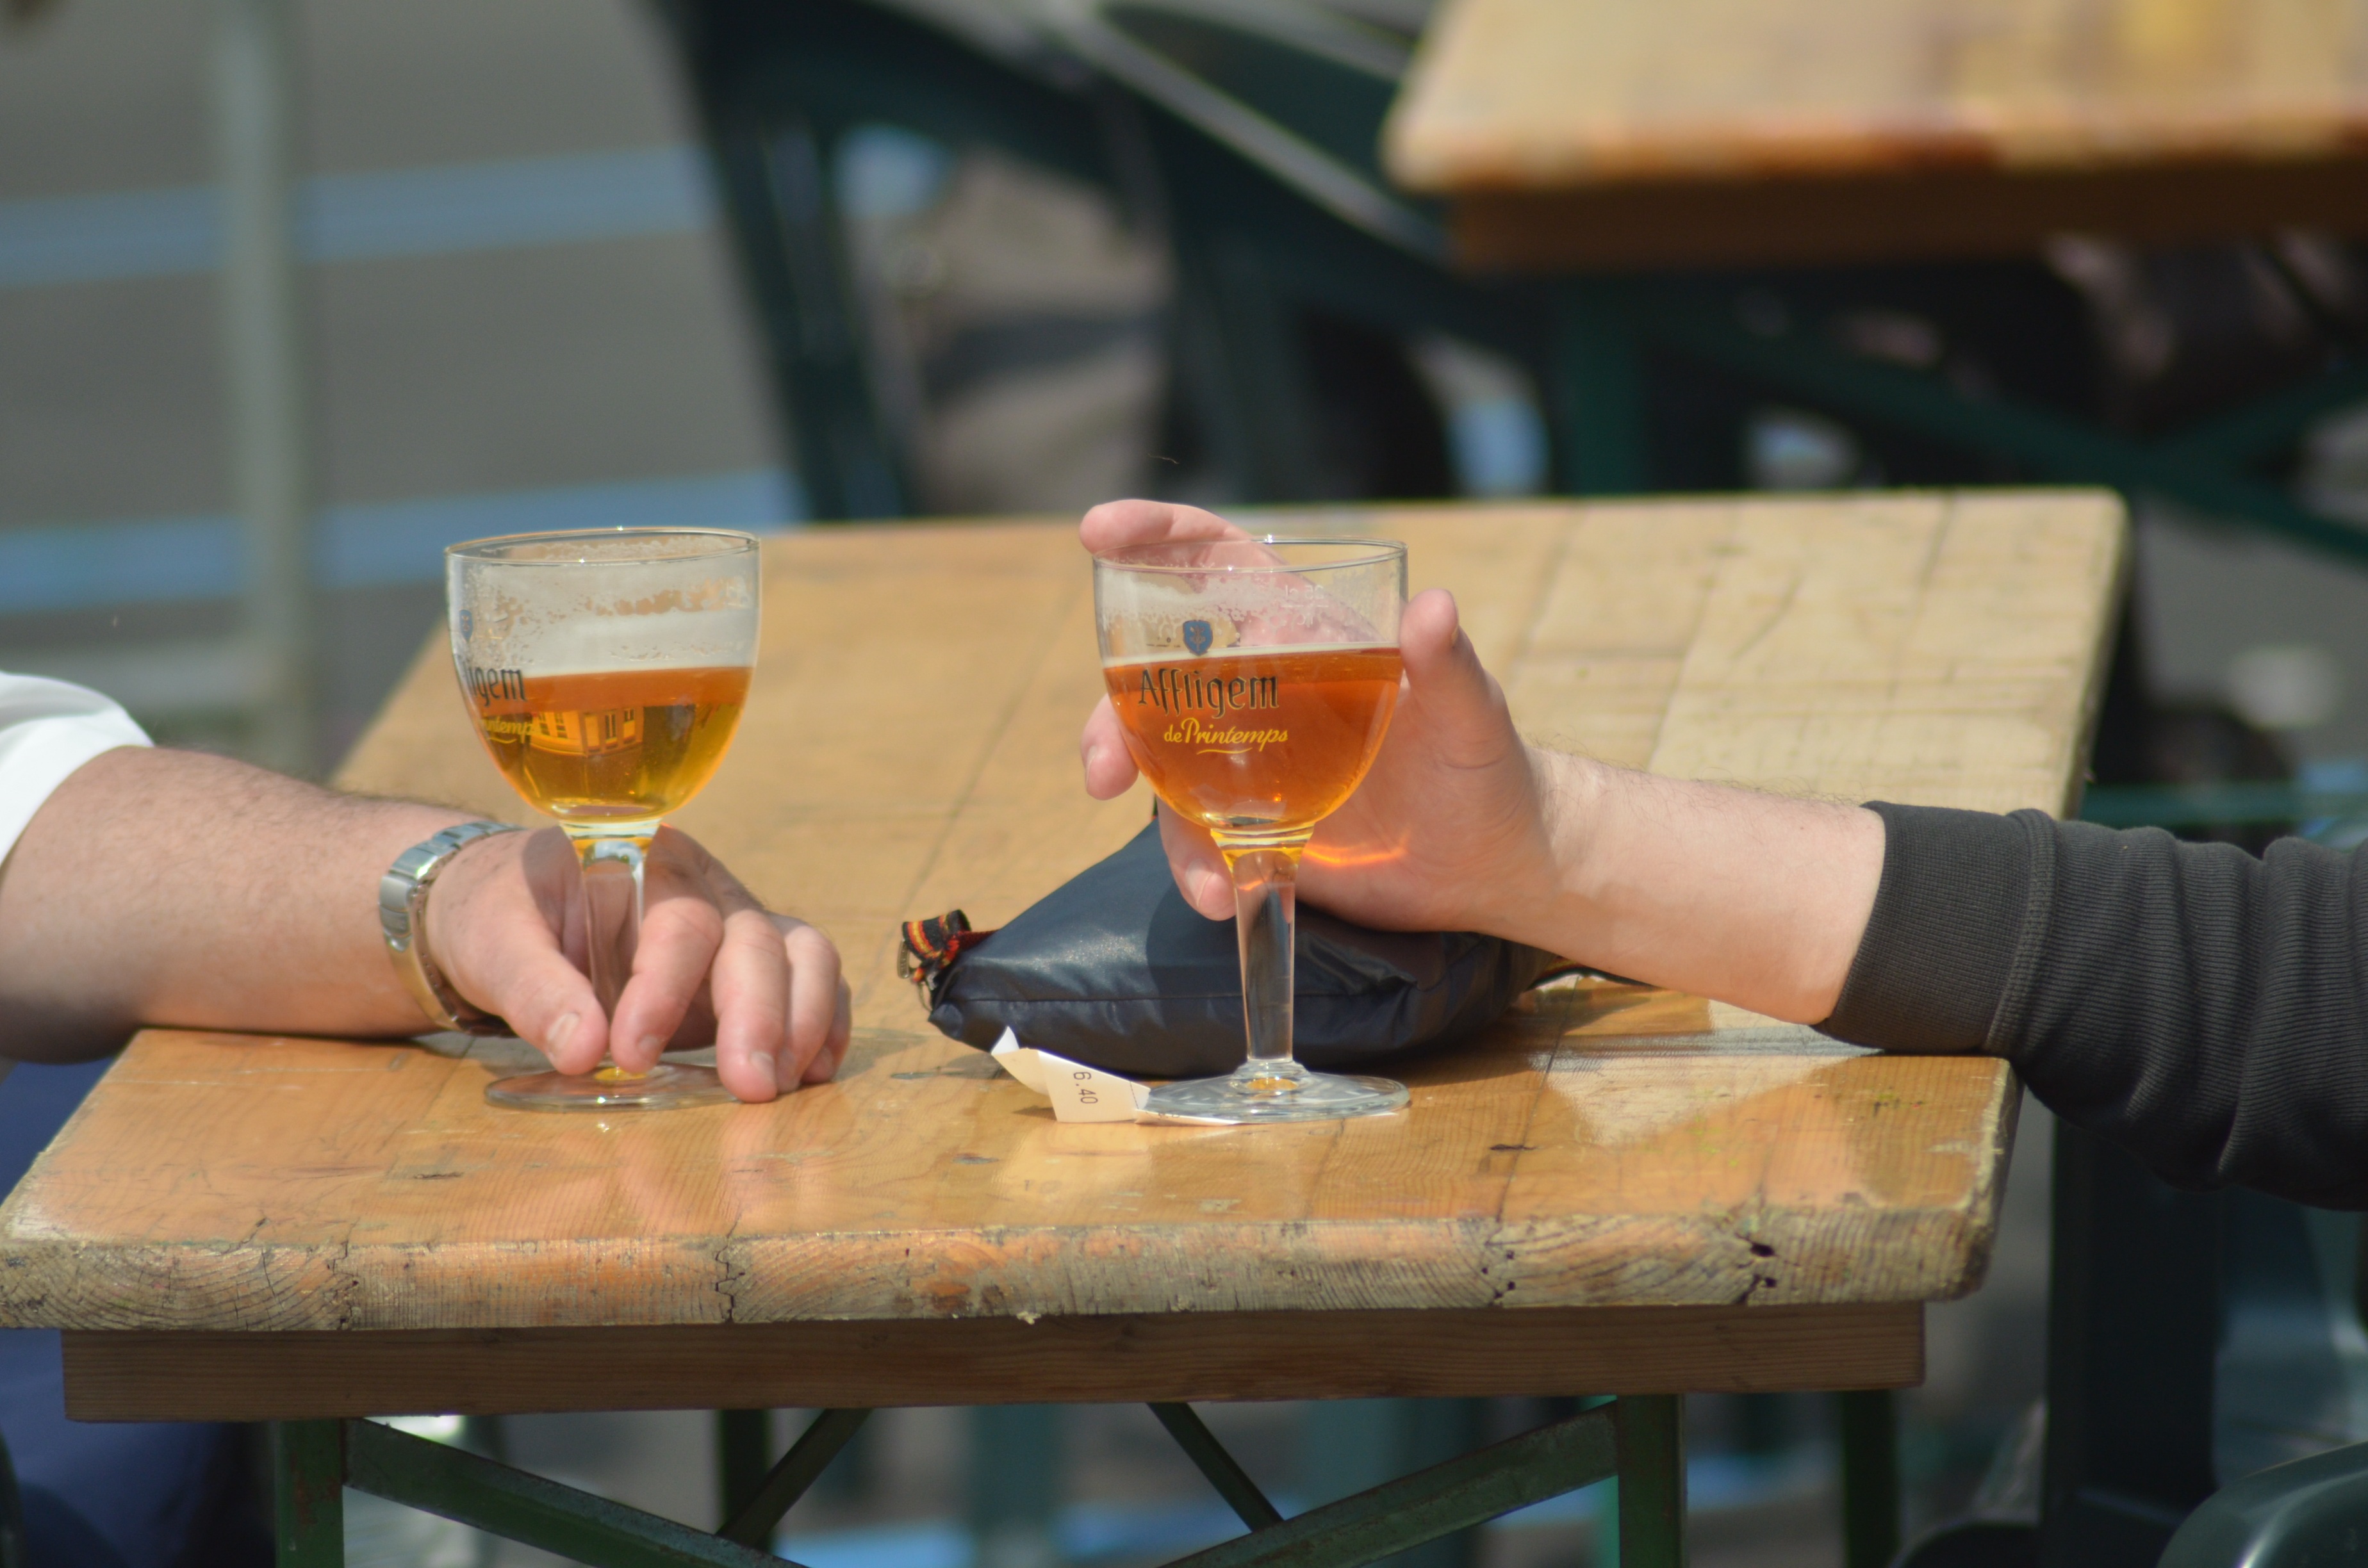
glass, drink, mug, beer, alcohol, toast, sense